Muppet Babies (2018 TV series)

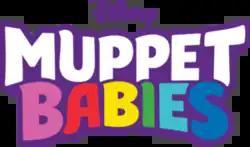

Muppet Babies is an American animated television series featuring toddler versions of the Muppets characters that began airing on Disney Junior on March 23, 2018, and is aimed at a target audience of children from ages 4–7. It is a reboot of the original 1984 animated series of the same name. 71 episodes were produced.